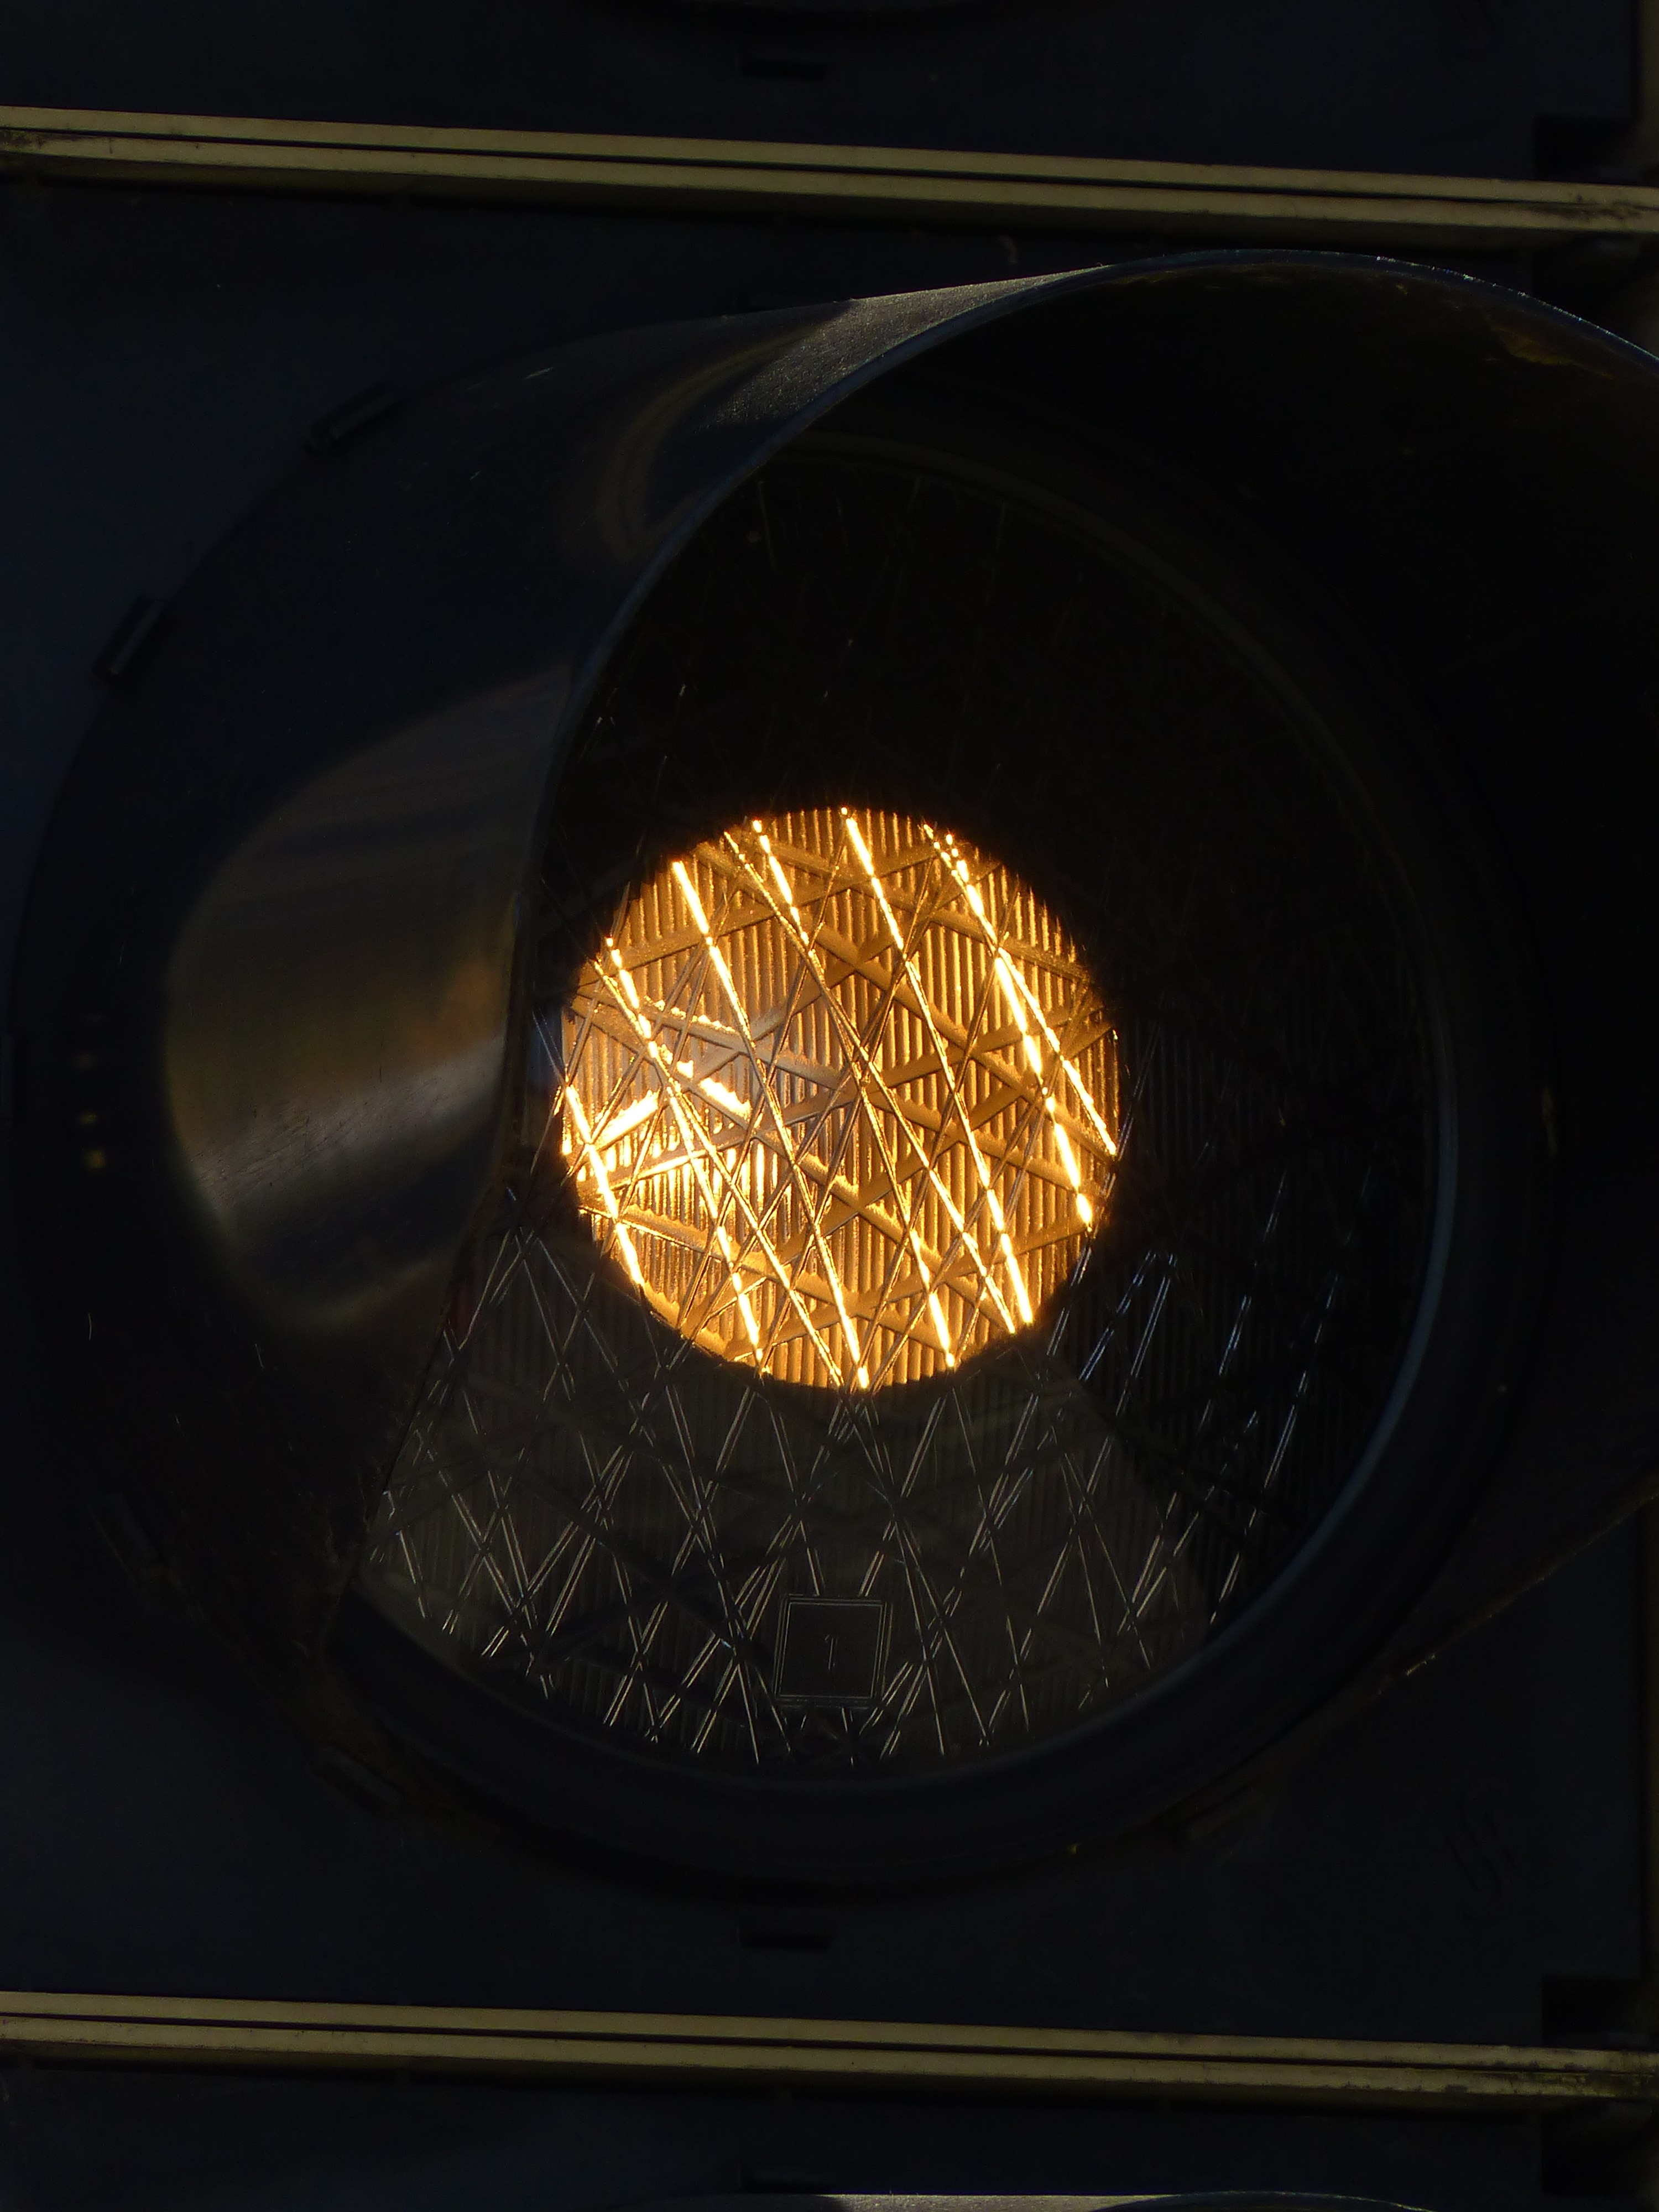
light, road, traffic, glass, train, tram, beacon, yellow, lighting, circle, road sign, bus, light fixture, buses, shape, traffic lights, light signal, rules of the road, traffic signal, preference, signal lamp, stand still, traffic light signal, pave, preferred